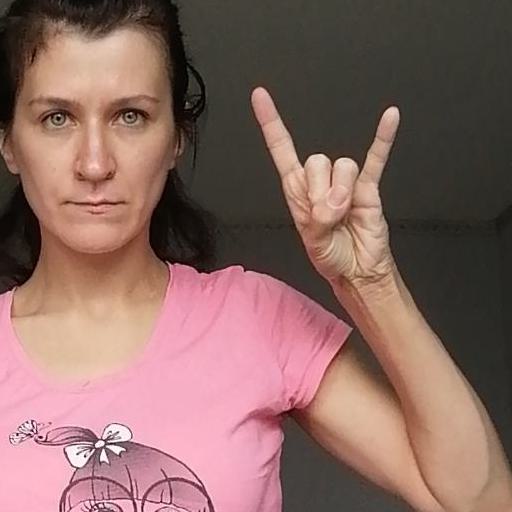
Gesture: rock